Hawker Siddeley Harrier

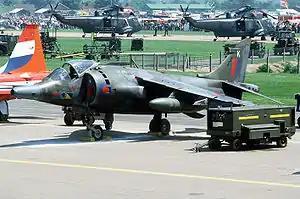
An aircraft on display

The AV-8A's abilities in air-to-air combat were tested by the Marine Corps by conducting mock dogfights with McDonnell Douglas F-4 Phantom IIs; these exercises trained pilots to use the vectoring-in-forward-flight (VIFF) capability to outmanoeuvre their opponents and showed that the Harriers could act as effective air-to-air fighters at close range. The success of Harrier operations countered scepticism of V/STOL aircraft, which had been judged to be expensive failures in the past. Marine Corps officers became convinced of the military advantages of the Harrier and pursued extensive development of the aircraft.